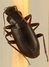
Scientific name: Calathus advena
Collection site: Rocky Mountains NEON (RMNP), plot RMNP_014